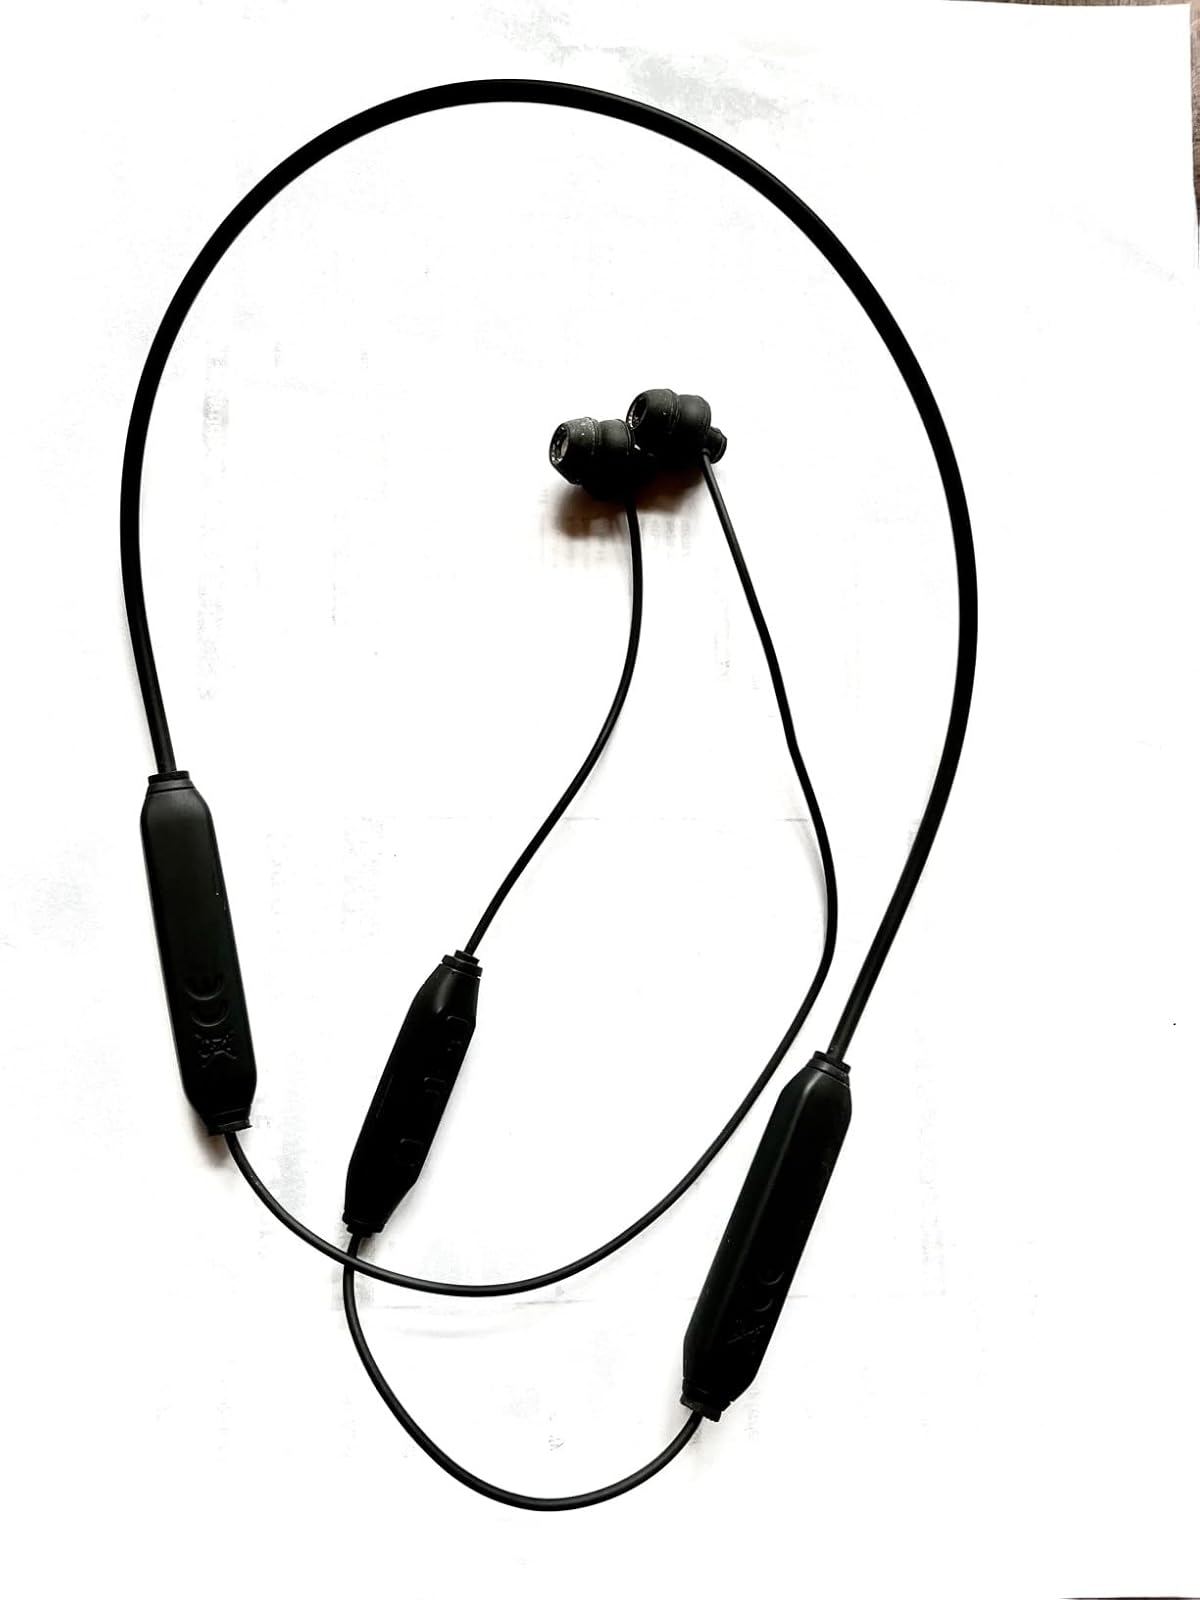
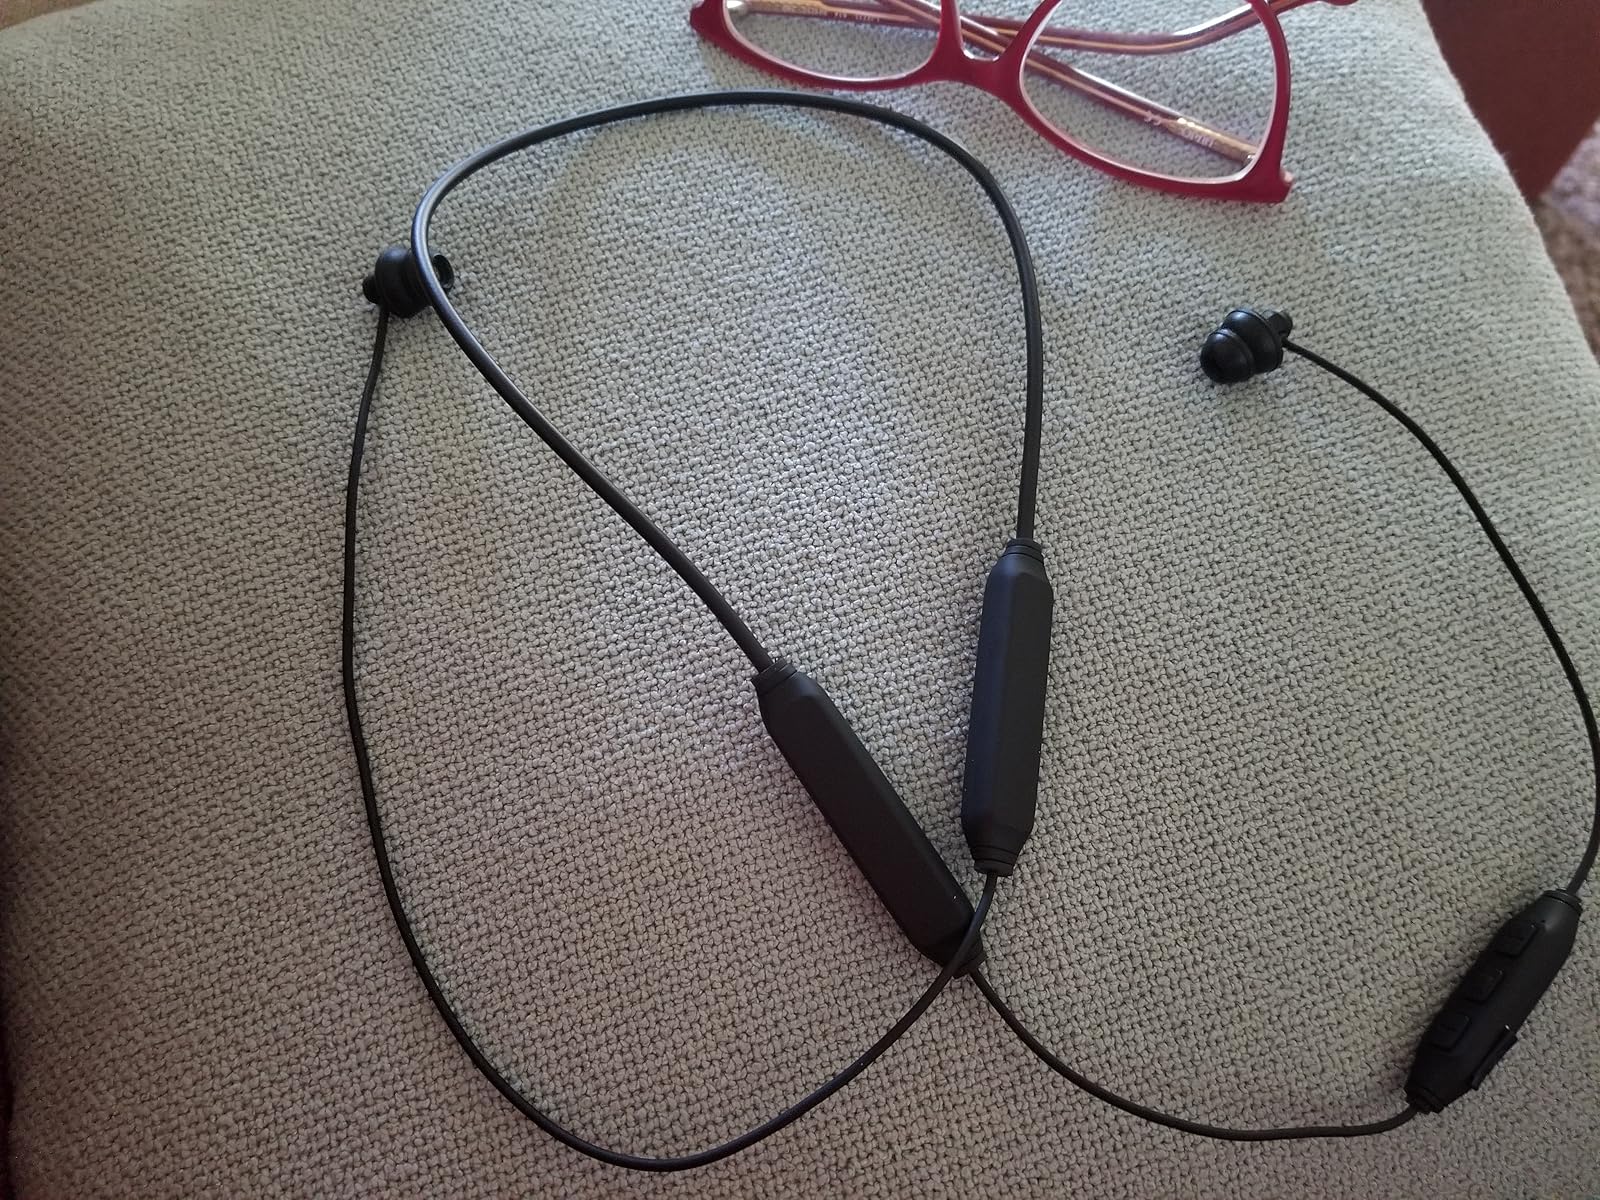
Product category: earbuds
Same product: yes